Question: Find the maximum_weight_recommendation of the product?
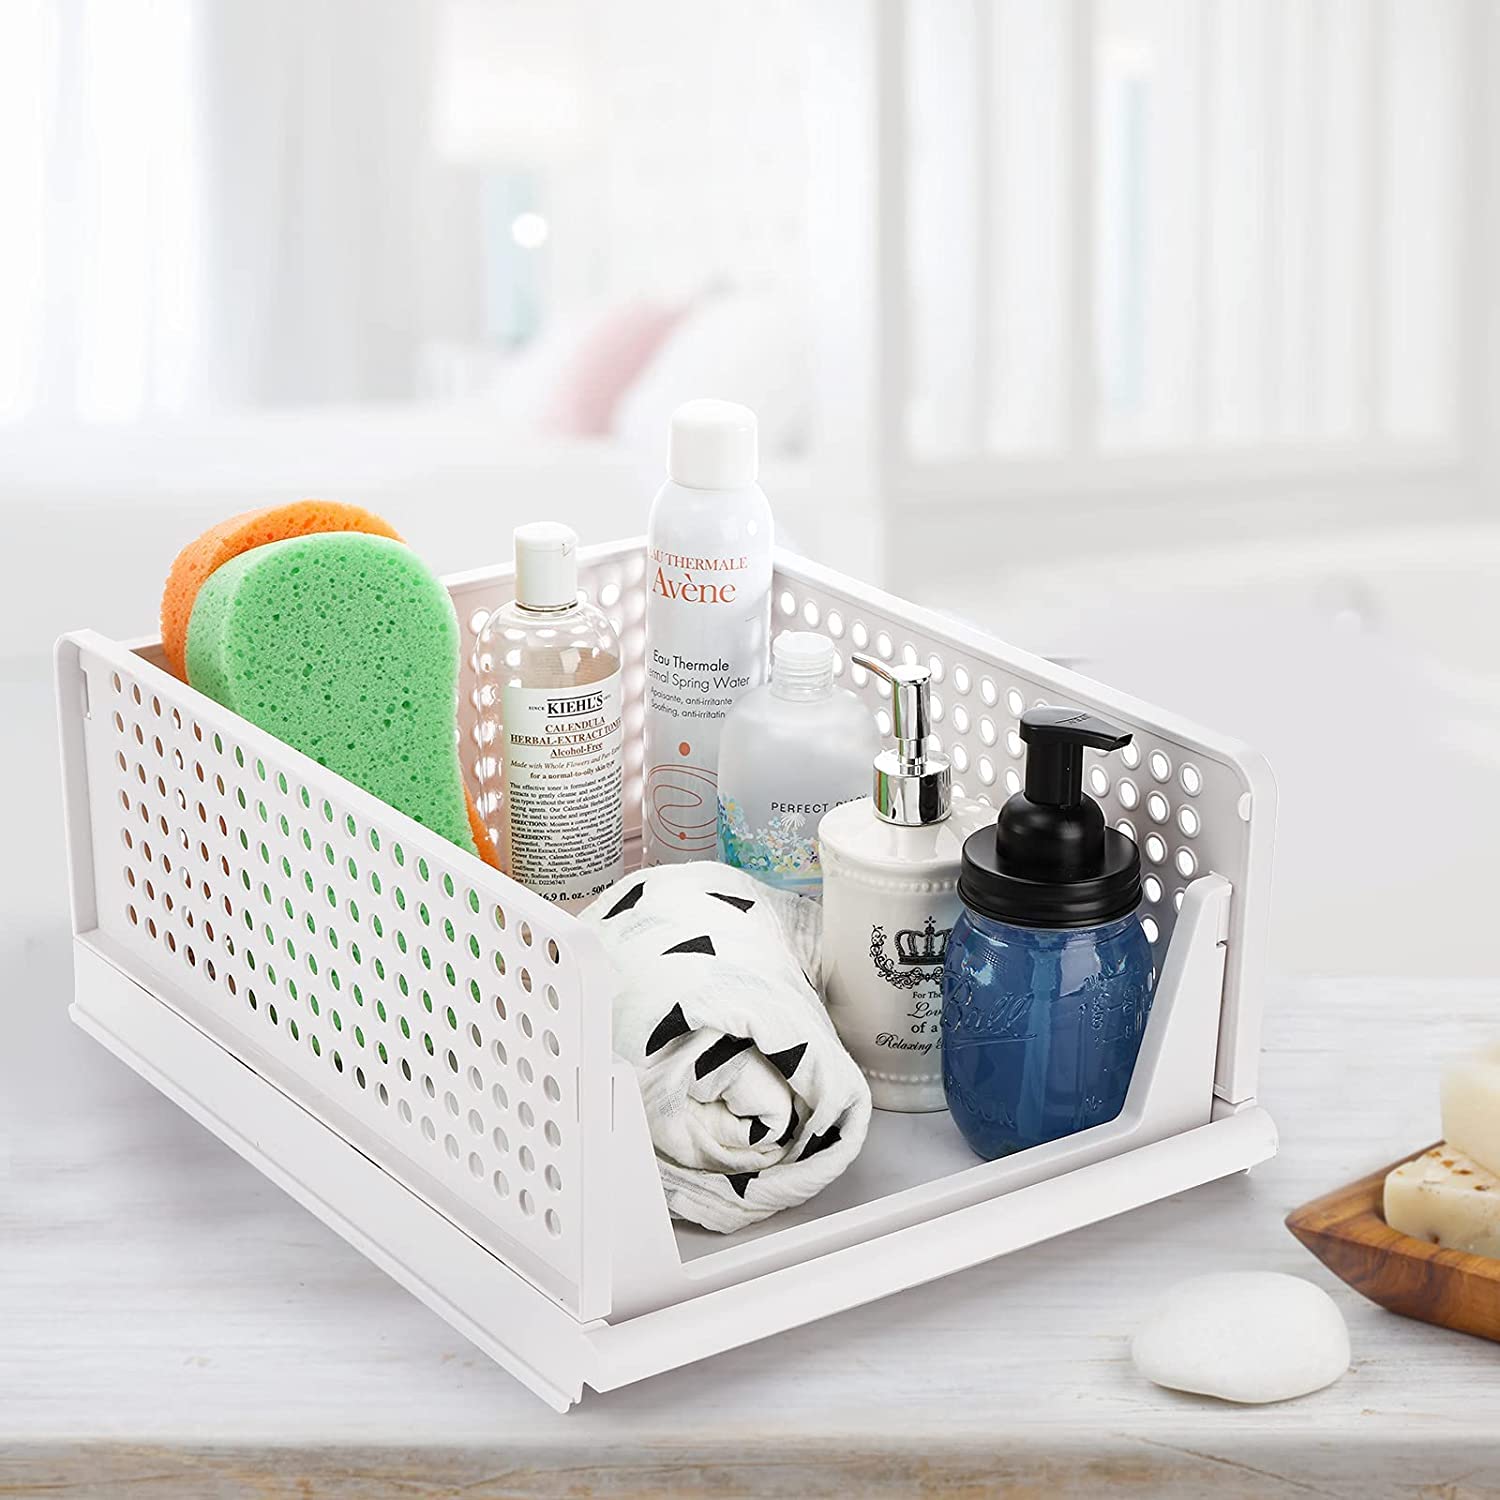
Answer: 69.0 ounce